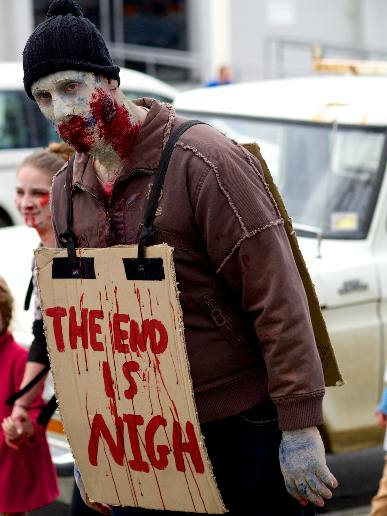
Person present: Yes